Alex Karras

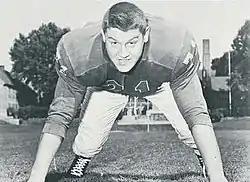
Karras in 1961

Alexander George Karras (July 15, 1935October 10, 2012) was an American professional football player, professional wrestler, sportscaster, and actor. He was a four-time Pro Bowl selection playing defensive tackle for the Detroit Lions of the National Football League (NFL), where he played from 1958 to 1970. He is a member of the College Football Hall of Fame and was elected to the Pro Football Hall of Fame in the Centennial class.